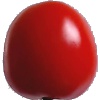
Label: Tomato 4